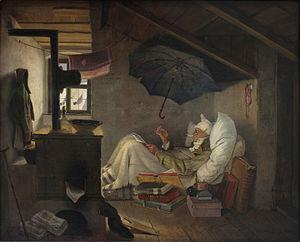
La bohème est une façon de vivre au jour le jour dans la pauvreté mais aussi dans l’insouciance. Elle correspond à un mouvement littéraire et artistique du XIXᵉ siècle, en marge du mouvement romantique plus « aristocratique ». C’est à la fois un style de vie qui rejette la domination bourgeoise et sa rationalité dans le cadre de la société industrielle, et la recherche d’un idéal artistique. Si l’expression avait connu un certain déclin à partir des Trente Glorieuses et des années 1960, période de la normalisation technocratique de Paris, l’expression « bourgeois-bohème », ou « bobo », lui donne un certain regain. Le concept s’appuie évidemment sur la métaphore des « peuples bohémiens » ou des tziganes, qui étaient associés, au XIXᵉ siècle, au mouvement romantique.
Mein Kampf est un livre rédigé par Adolf Hitler entre 1924 et 1925.
Une chambre de bonne est une pièce séparée d'un appartement au sein d'une maison bourgeoise, généralement aménagée sous les combles, éclairée par des fenêtres de toit et, généralement accessible par des escaliers spécifiques dits de service, initialement conçue pour servir de chambre à l'un des domestiques engagés par la famille occupant le reste de l'habitation.
Le bonnet de nuit était très en vogue en Europe au XVIIIᵉ siècle, où les hommes avaient souvent le crâne rasé pour porter des perruques. Il était en coton, soie ou velours. Il se portait en intérieur et non pour dormir.